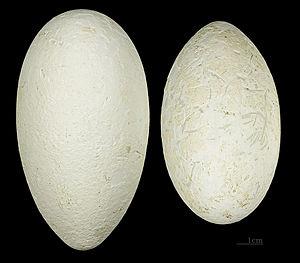
Le petit flamant ou Flamant nain est une espèce d'oiseaux qui se rencontre depuis l’Afrique jusqu’en Inde. C’est le plus petit et le plus nombreux des flamants, comptant probablement jusqu’à un ou deux millions et demi d’individus. C'est la seule espèce du genre Phoeniconaias.